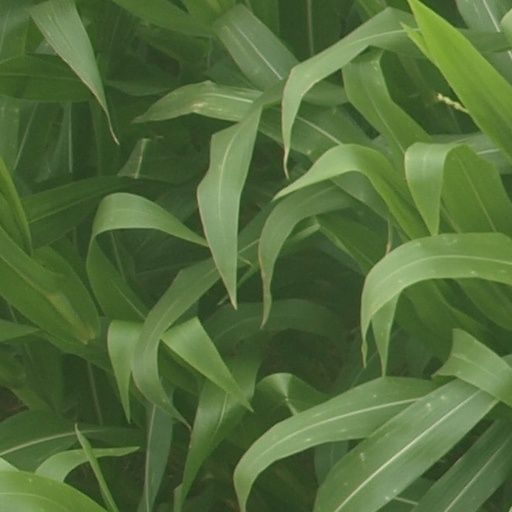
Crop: maize; corn